Enrico Vaime

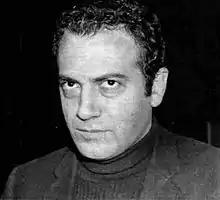
Enrico Vaime in "Radiocorriere" magazine, 1969.

Enrico Vaime (19 January 1936 – 28 March 2021) was an Italian author, playwright, screenwriter, television and radio writer and presenter.